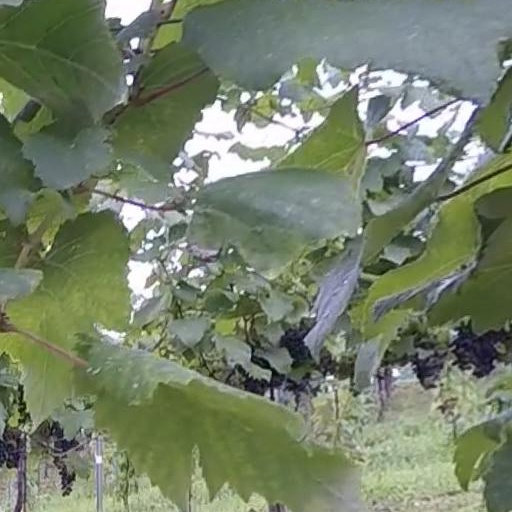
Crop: grape